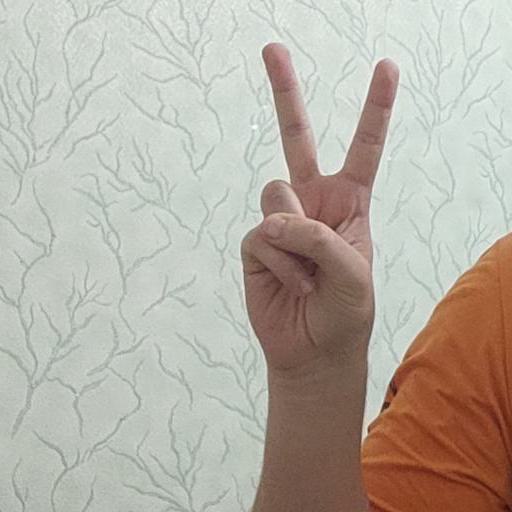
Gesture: peace